Poissy

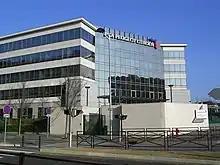
PSA Peugeot-Citroën

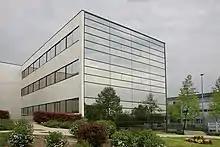
Technoparc

Technoparc is a Business Park created in 1990, with the intention to facilitate the economic diversification of the city. It occupies about 66 acres on the northeast of Stellantis plant, bordering the neighbouring commune Achères. The Park welcomes 150 companies employing a total of 2,000 employees. It also hosts The Charles-de-Gaulle High School and The Training Centre for the Employees in Pharmacy ("ACPPAV") gathering 1,500 high school students and students. Two business incubator, a heliport, the "Chamber of Commerce of Yvelines-Val d'Oise", two hotels, a sports centre and a municipal technical centre are also located there.